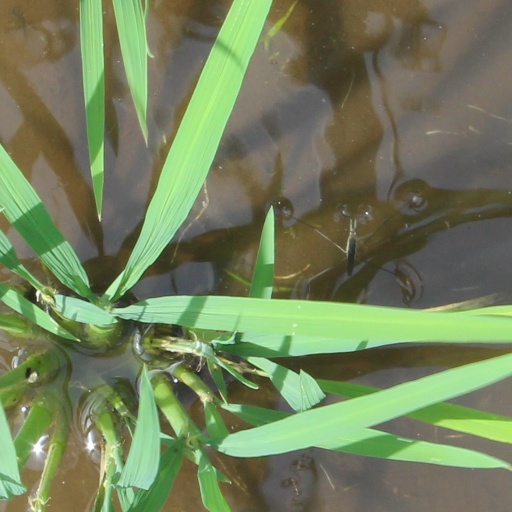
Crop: rice